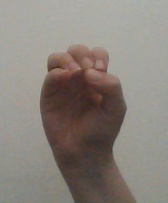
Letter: ha